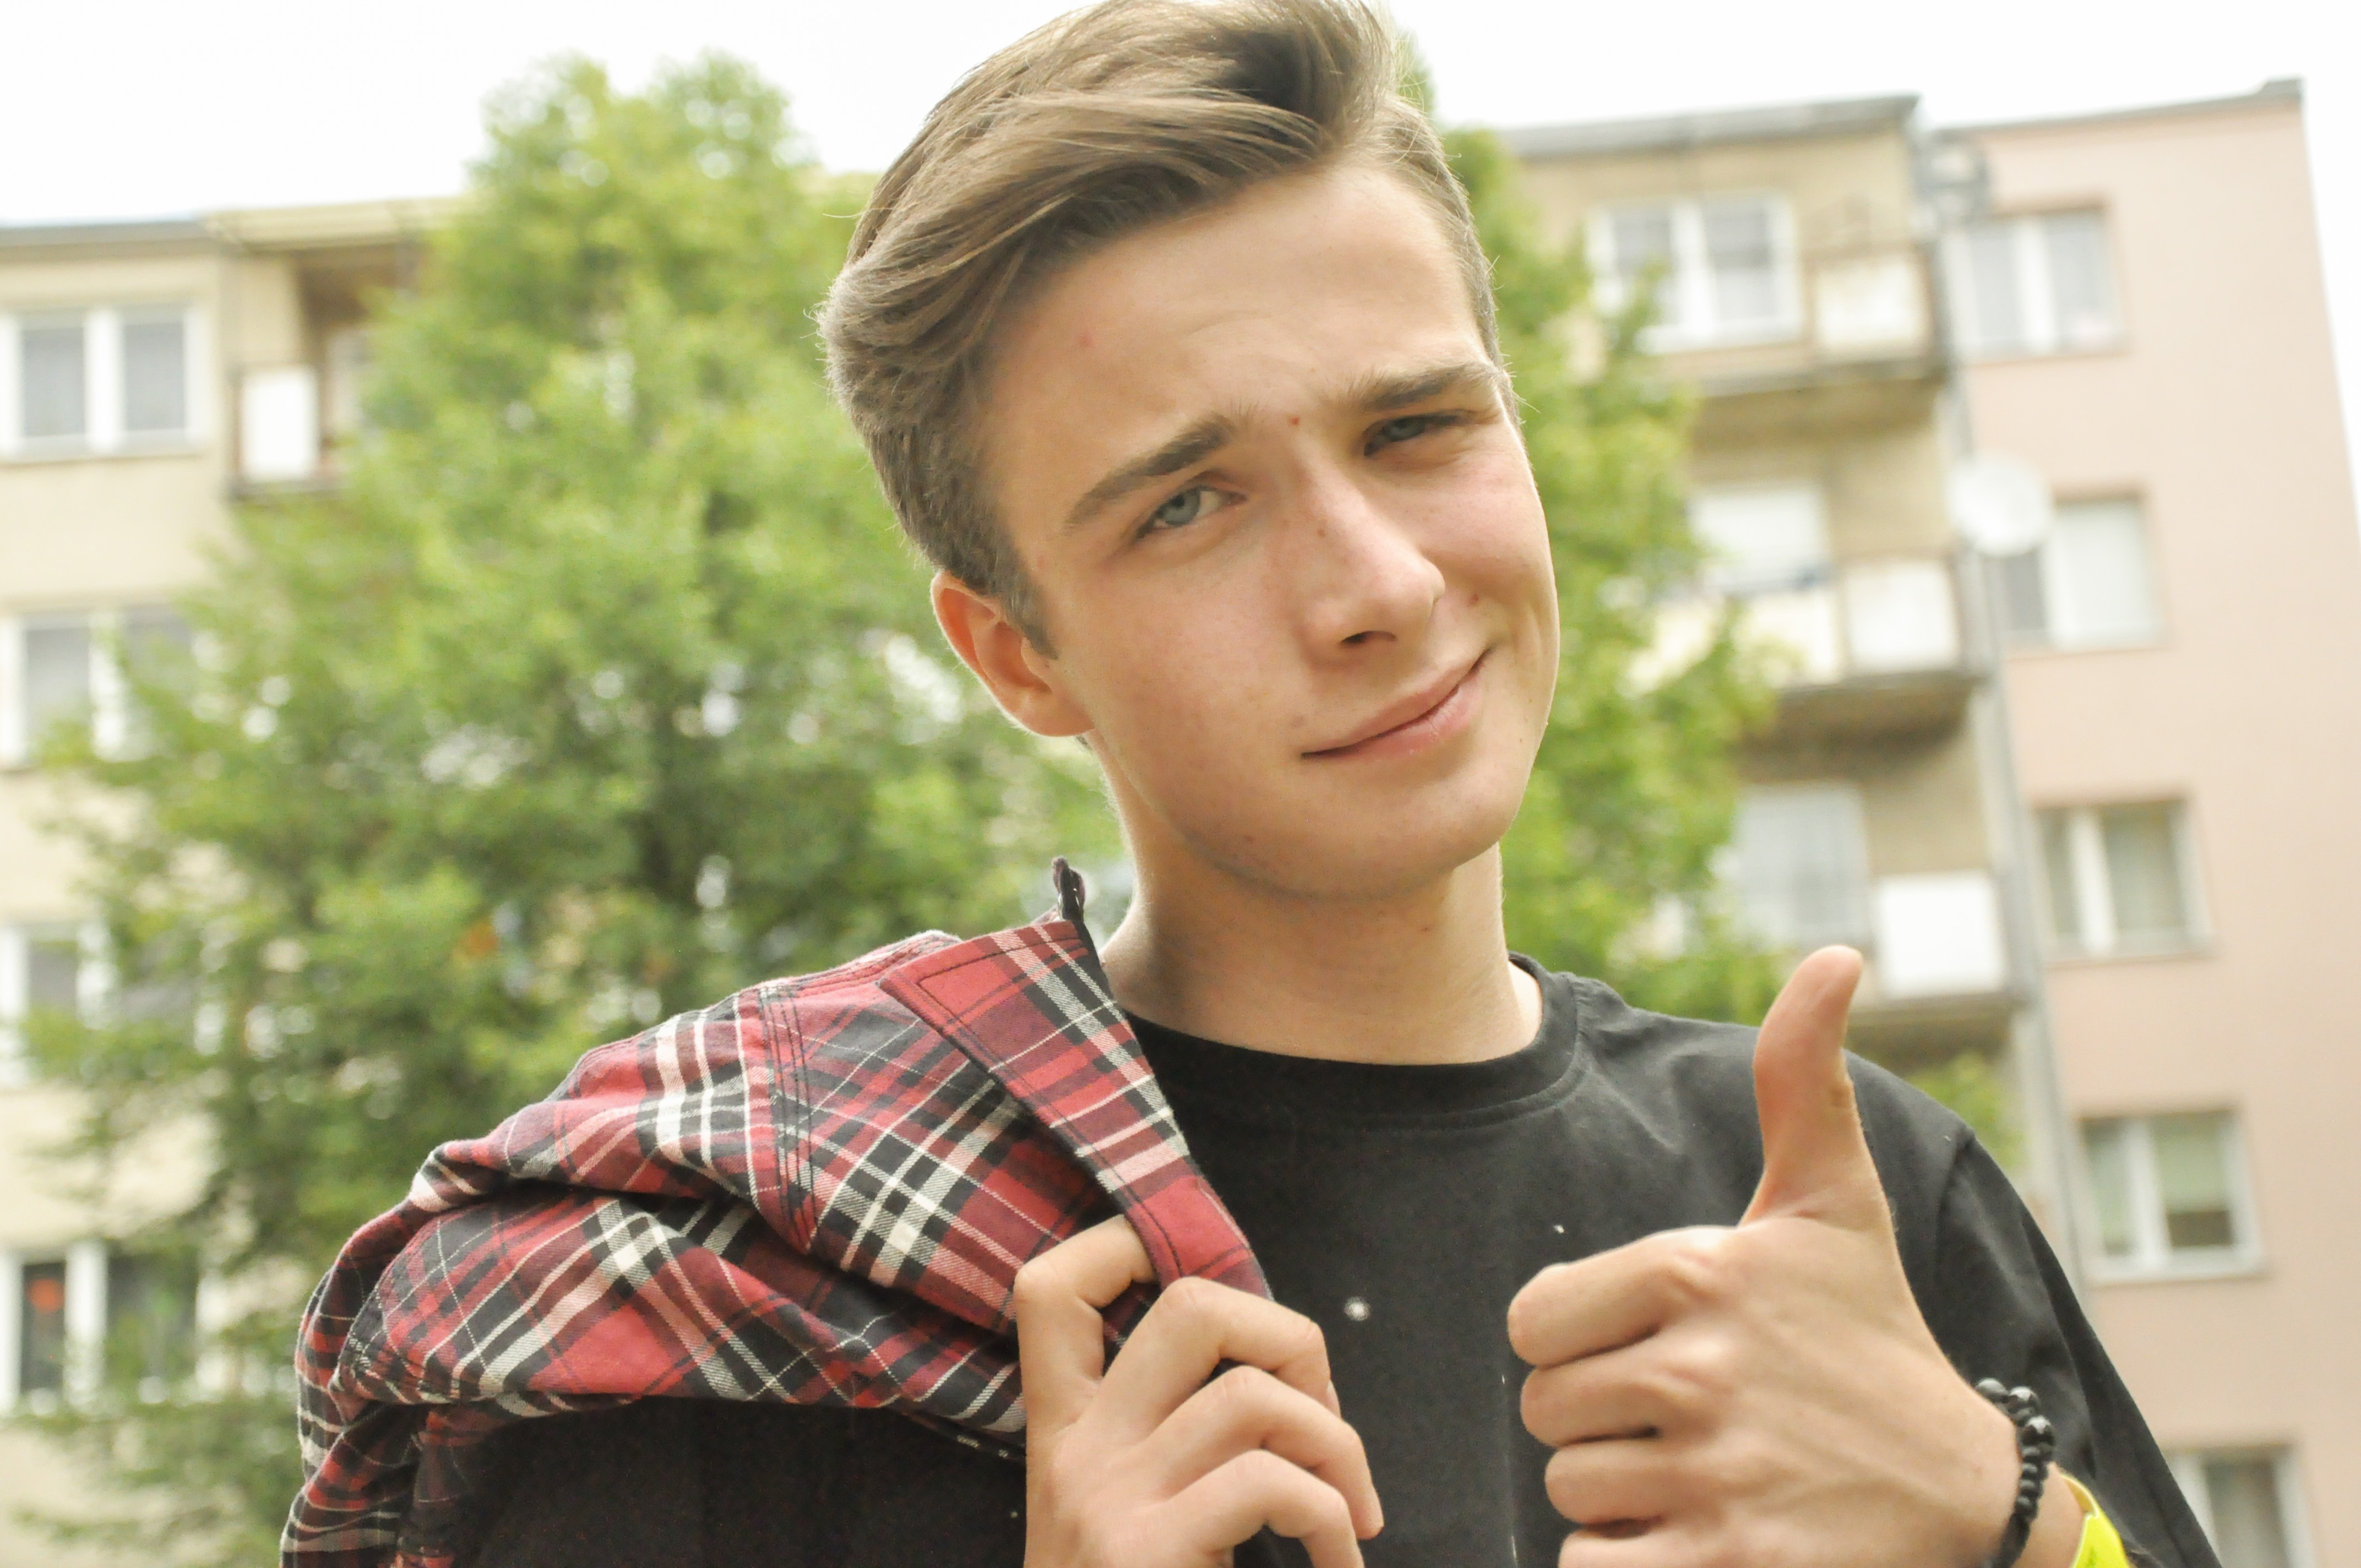
hand, person, hair, boy, finger, student, hairstyle, thumb, so, sense, i like it